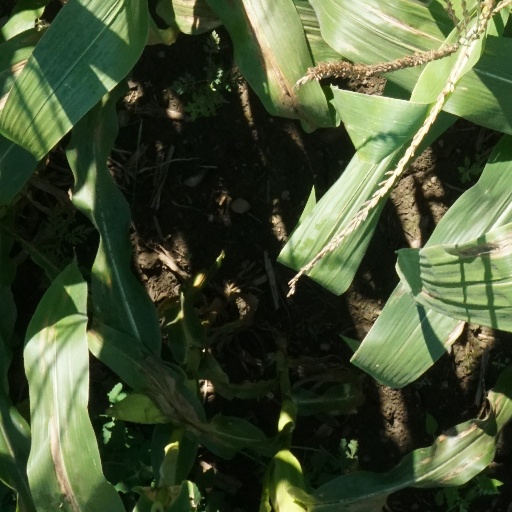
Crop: maize; corn